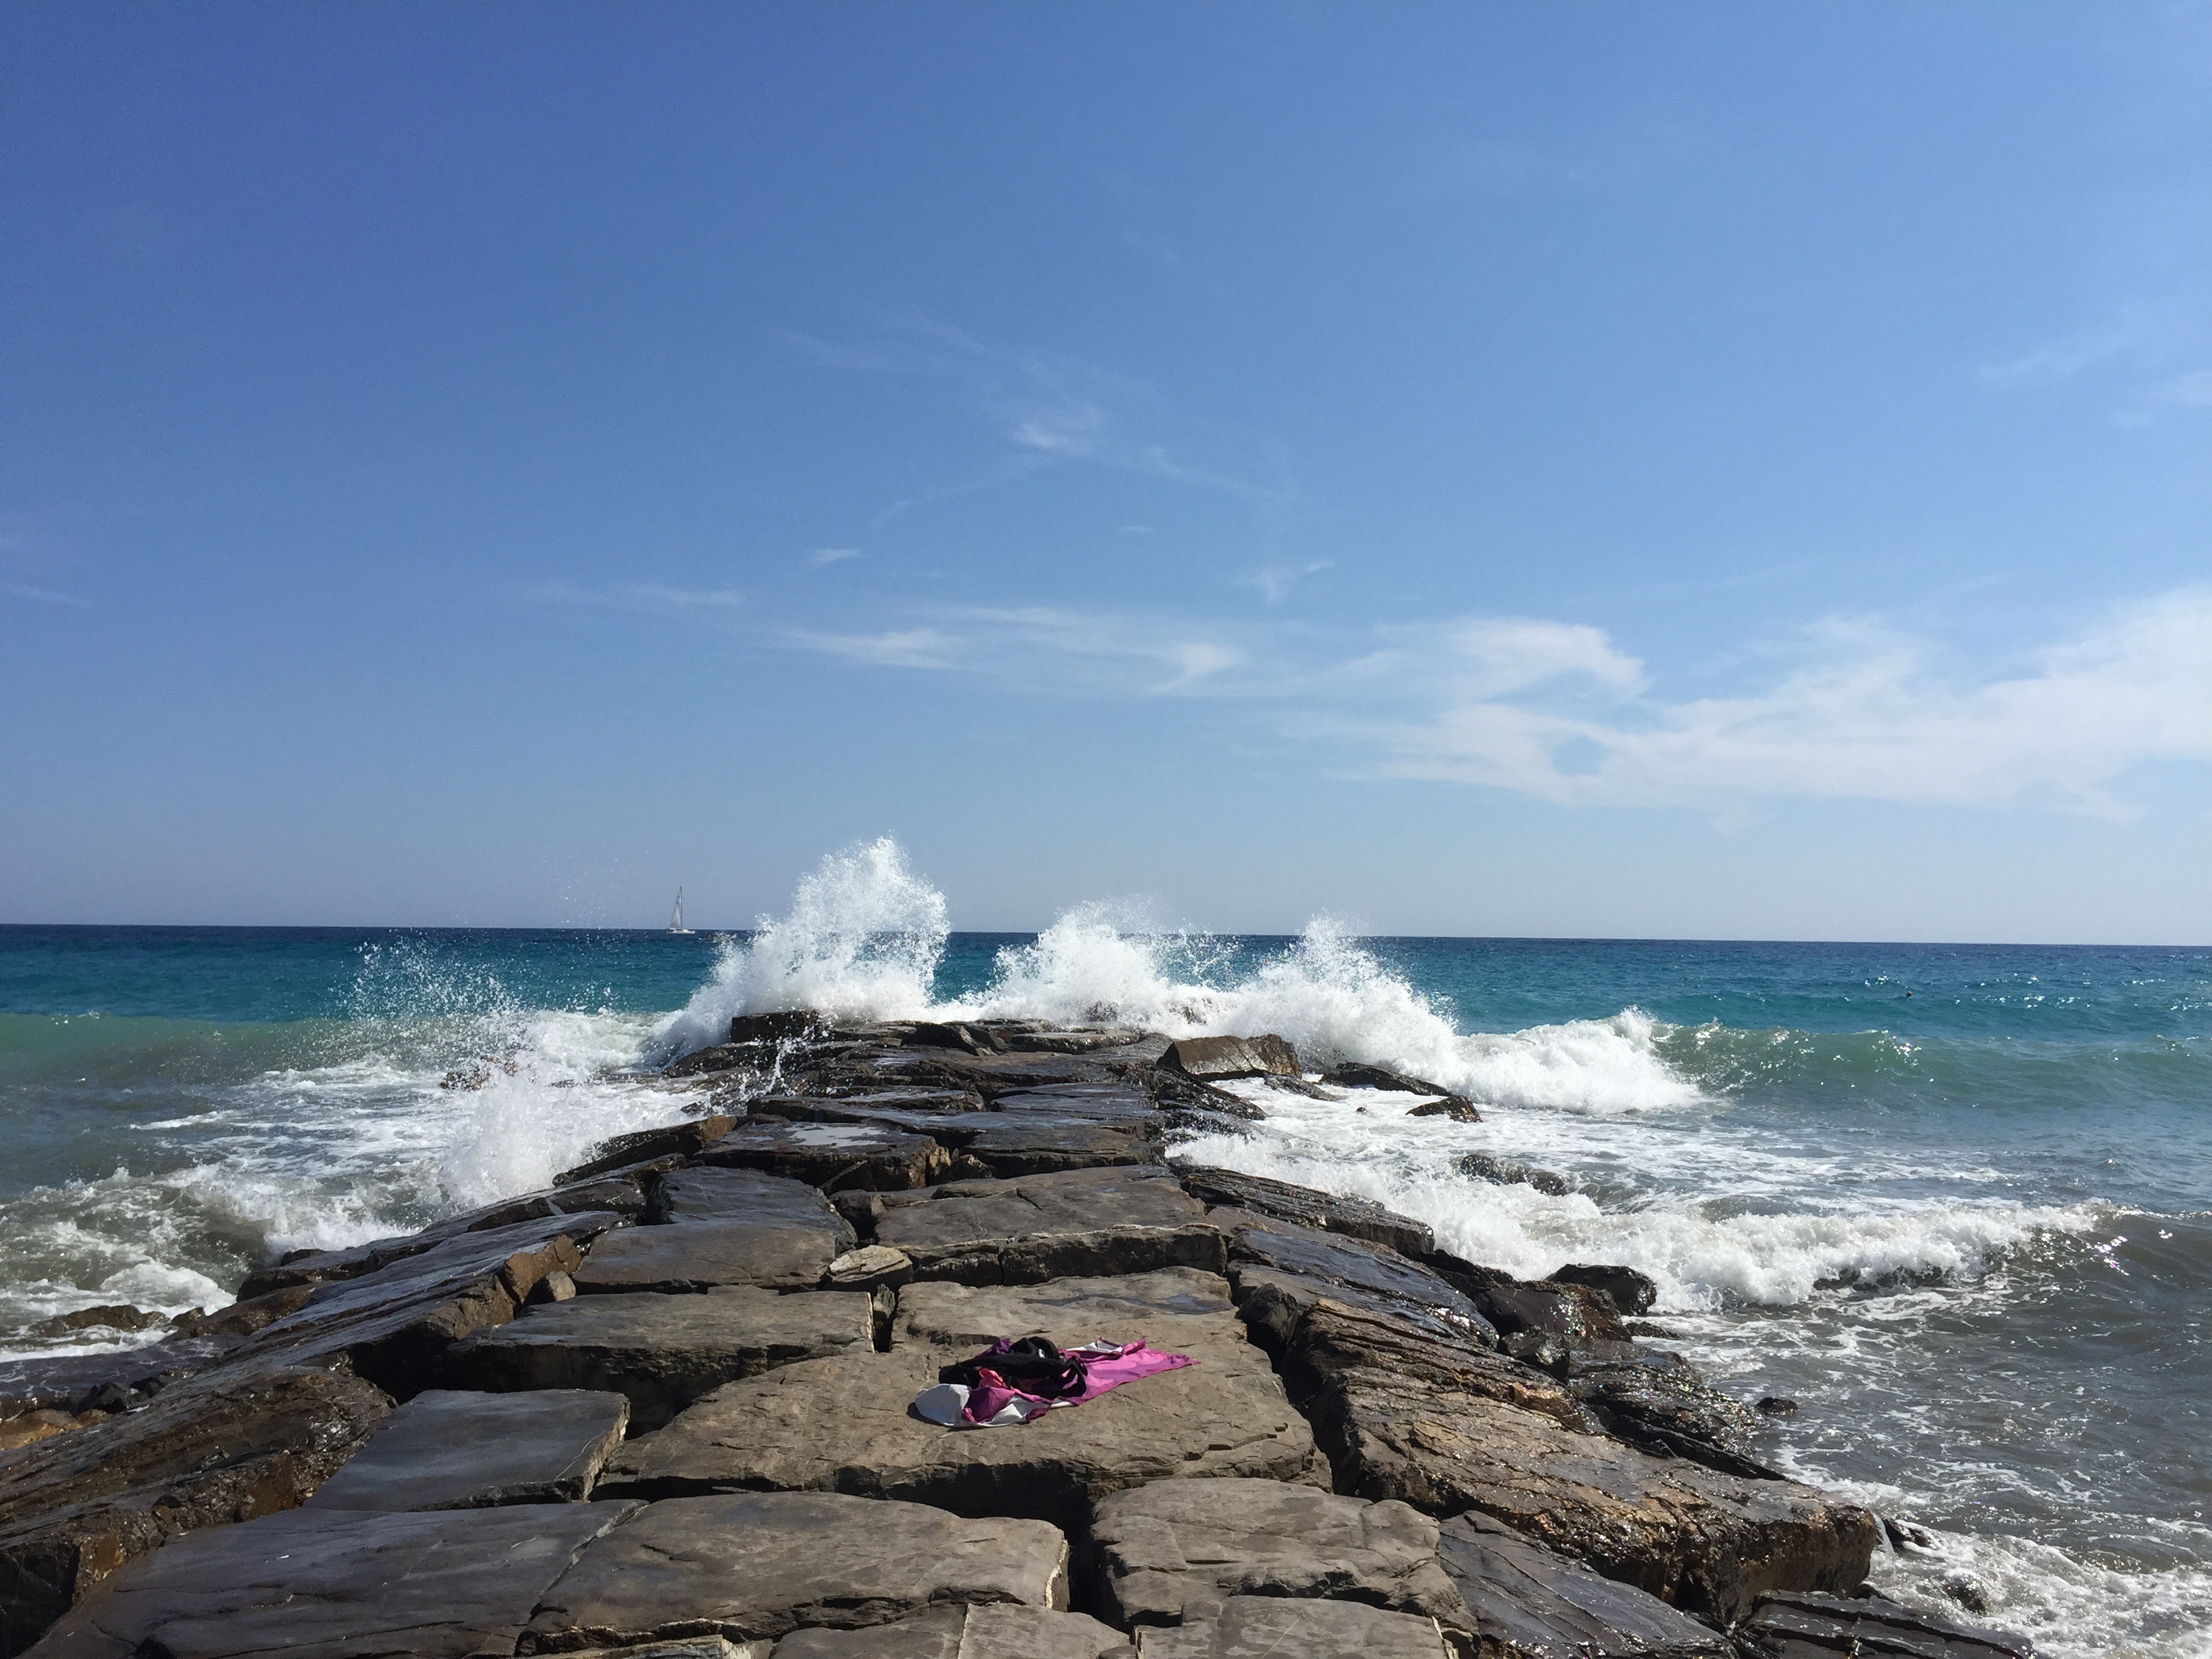
beach, sea, coast, rock, ocean, horizon, air, shore, wave, view, summer, vacation, cliff, cove, flow, bay, tourism, terrain, golf, body of water, blue sky, boating, branding, cape, wind wave